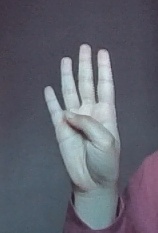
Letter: kaaf